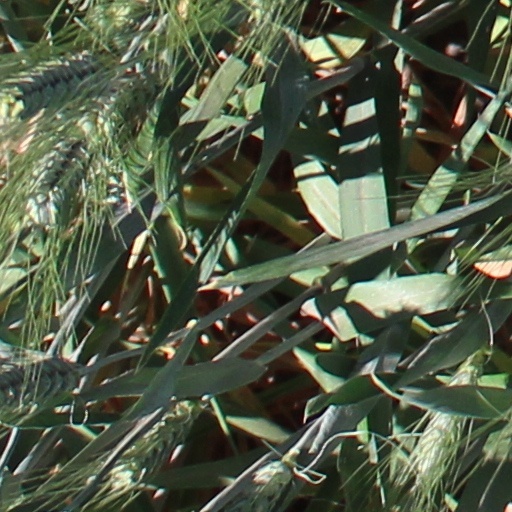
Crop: wheat